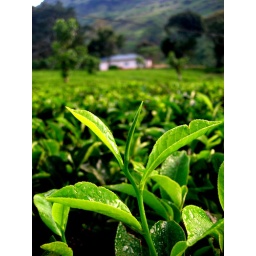
moist green tea plant early in the morning...taken at watawala plantations,hatton.